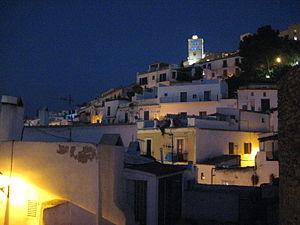
Ibiza en français, est une commune d'Espagne et la capitale de l'île d'Ibiza, dans la communauté autonome des Îles Baléares. Elle accueille le Conseil insulaire d'Ibiza, l'organe de gouvernement de l'île.